Prasada

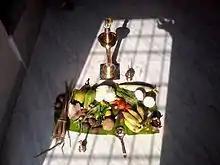
Offering of fresh produce before cooking in Tamil Nadu, India

Tasting during preparation or eating the "naivedya" food before offering it to the god is strictly forbidden.